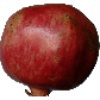
Label: Pomegranate 1